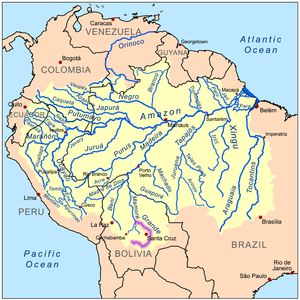
Le Río Grande bolivien ou Río Guapay est un cours d'eau de Bolivie qui naît de plusieurs branches dans la cordillère de Cochabamba, à l'est de cette même ville, aux coordonnés 17° 26′ 11″ S, 65° 52′ 22″ O, et dans la cordillère centrale à l'est d'Oruro. À sa confluence avec le rio Mamoré, il est beaucoup plus long que ce dernier et constitue ainsi la source la plus lointaine du rio Madeira, principal affluent de l'Amazone. La longueur totale du système Madeira-Mamoré-Rio Grande est 4207 km.